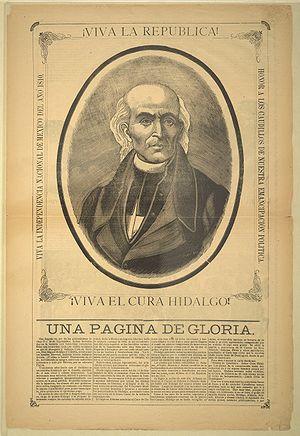
Miguel Hidalgo, né le 8 mai 1753 dans l'hacienda de Corralejo près de Pénjamo dans l’État actuel de Guanajuato et exécuté le 30 juillet 1811 à Chihuahua, est un religieux dont l'insurrection en faveur de Ferdinand VII, roi d'Espagne, marqua le début d'une guerre qui se termina avec l'indépendance du Mexique en 1821
La bataille du pont de Calderón, ou simplement bataille de Calderón, eut lieu le 17 janvier 1811 dans le cadre de la guerre d'indépendance du Mexique.